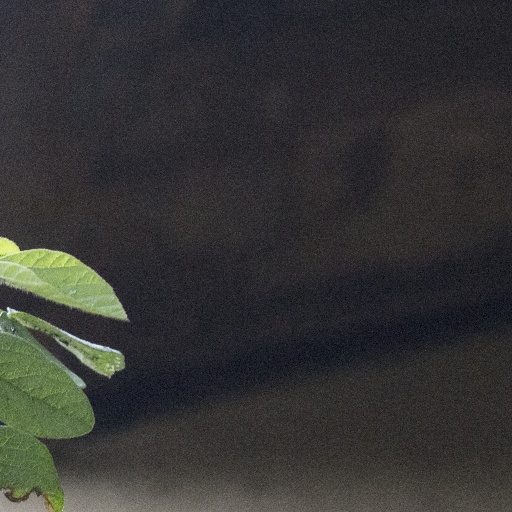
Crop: soybean